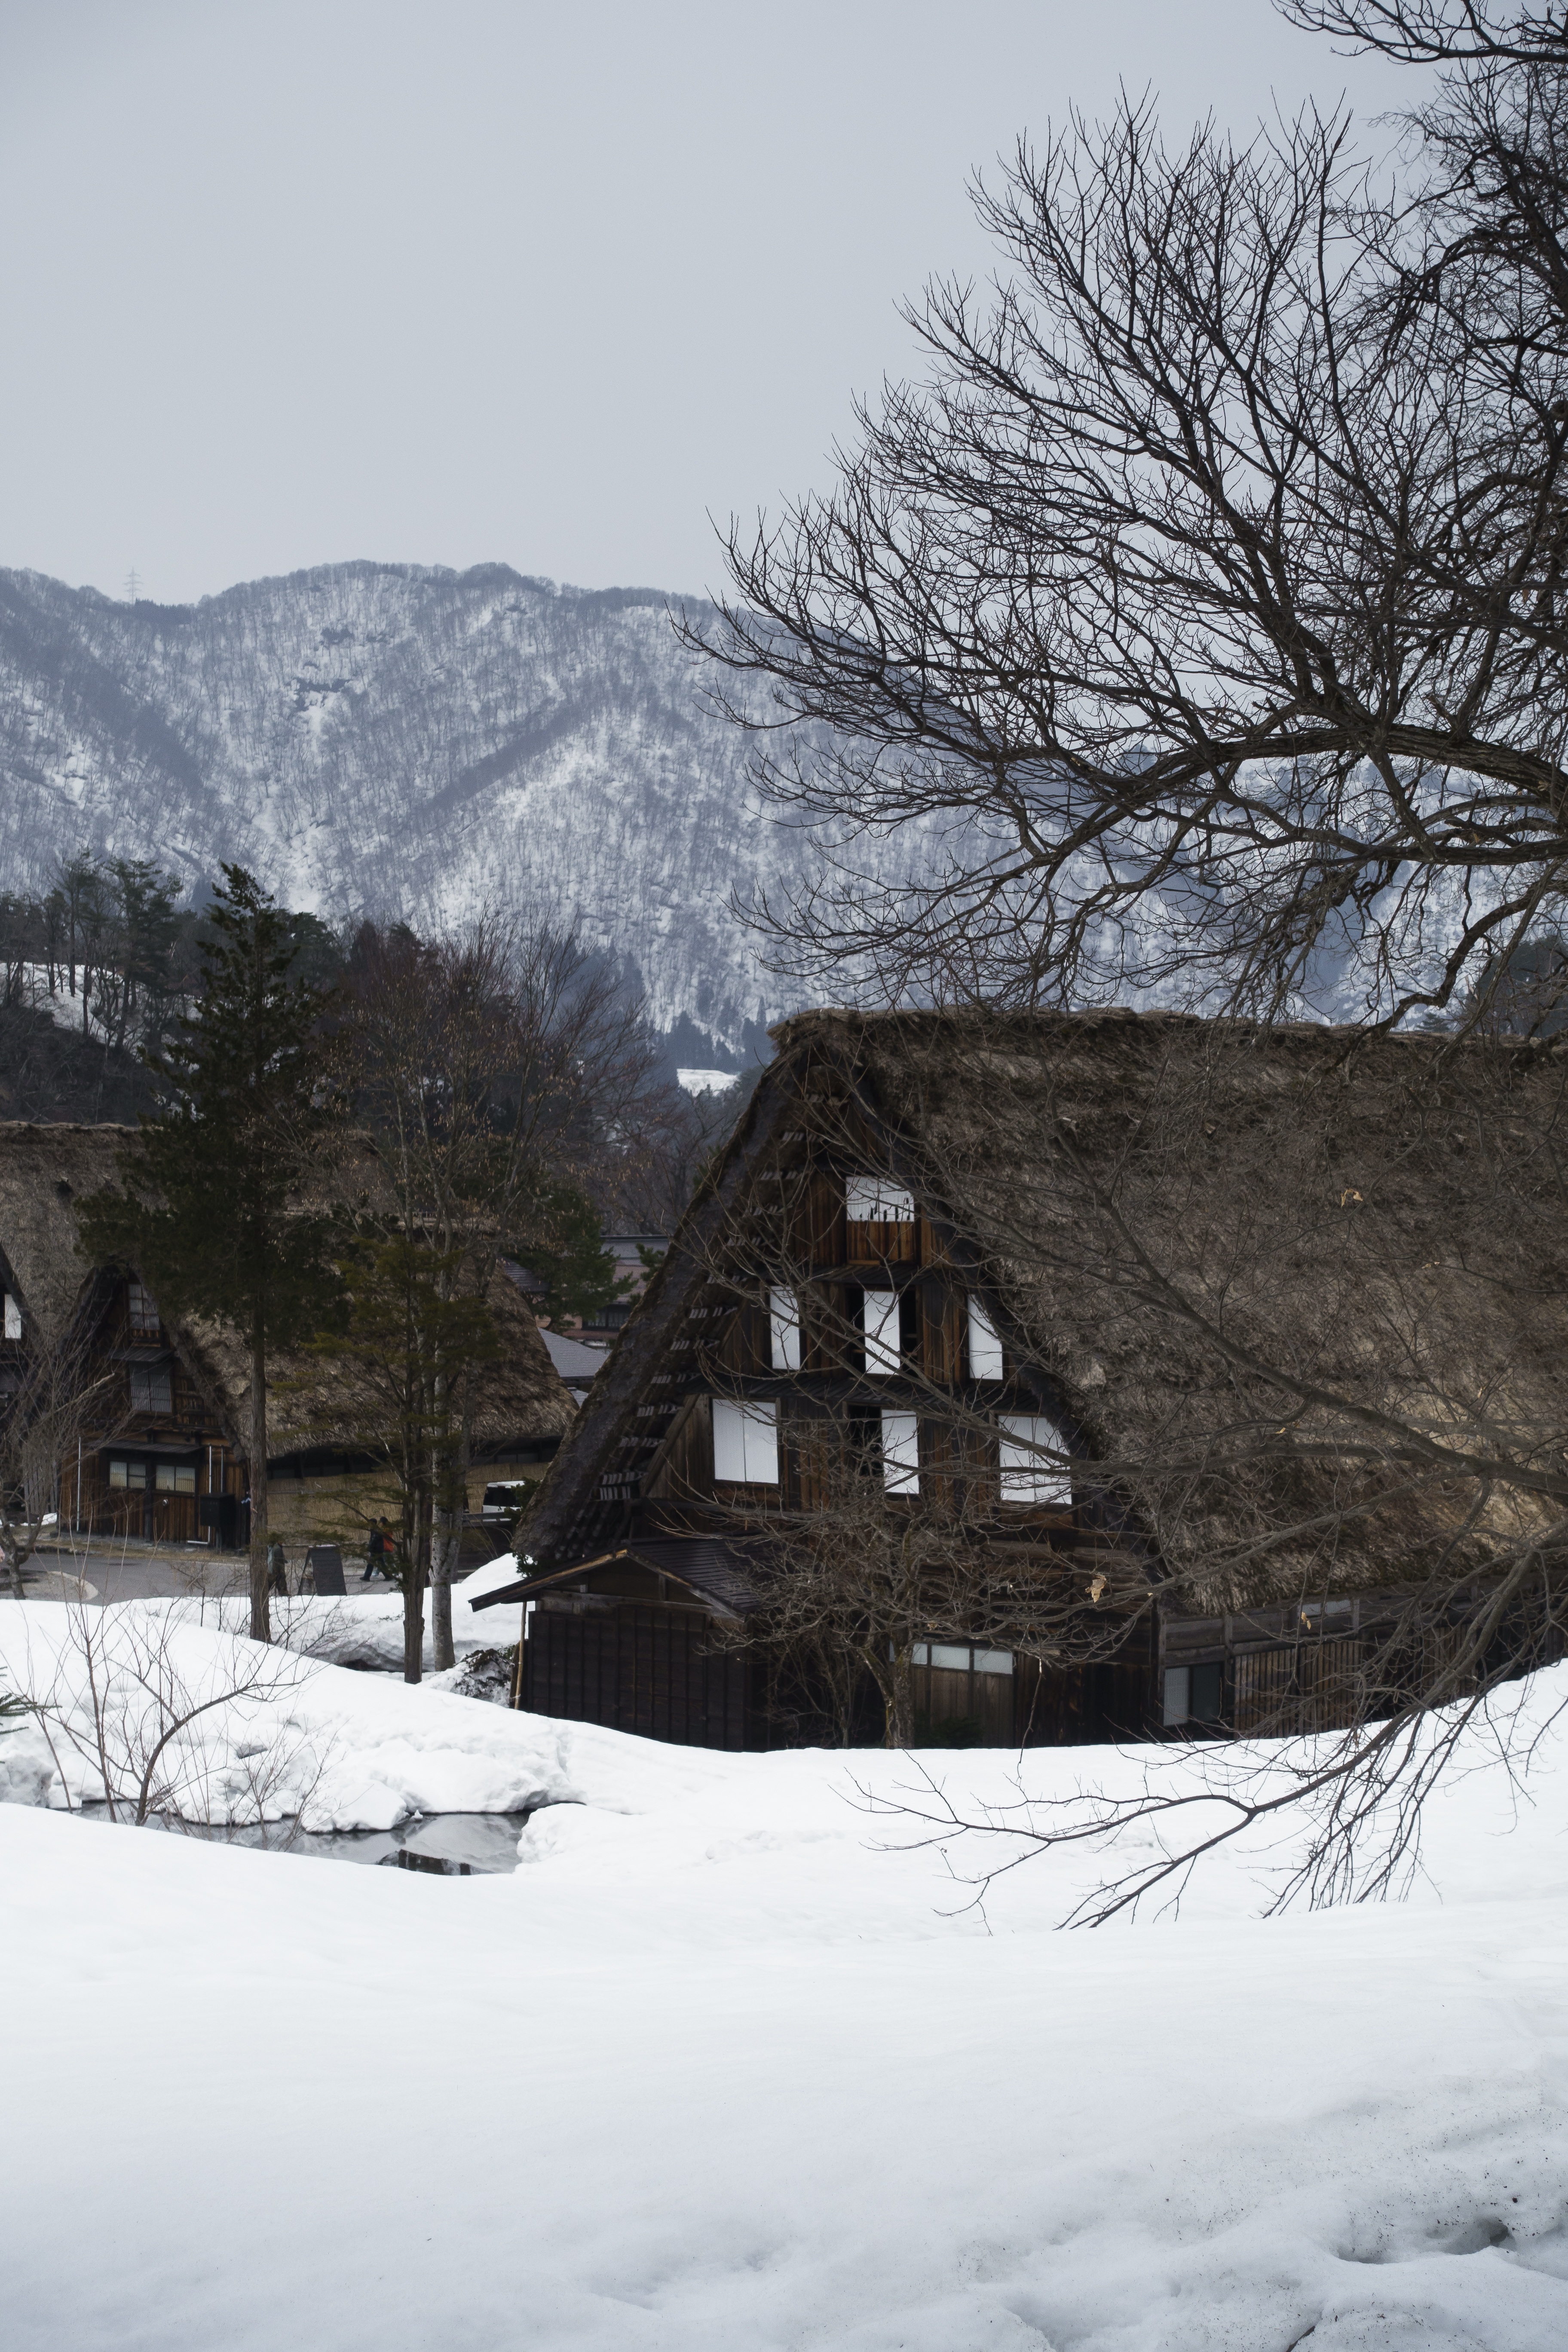
tree, mountain, snow, winter, building, travel, weather, japan, season, rafter, blizzard, japanese style, freezing, gifu, winter storm